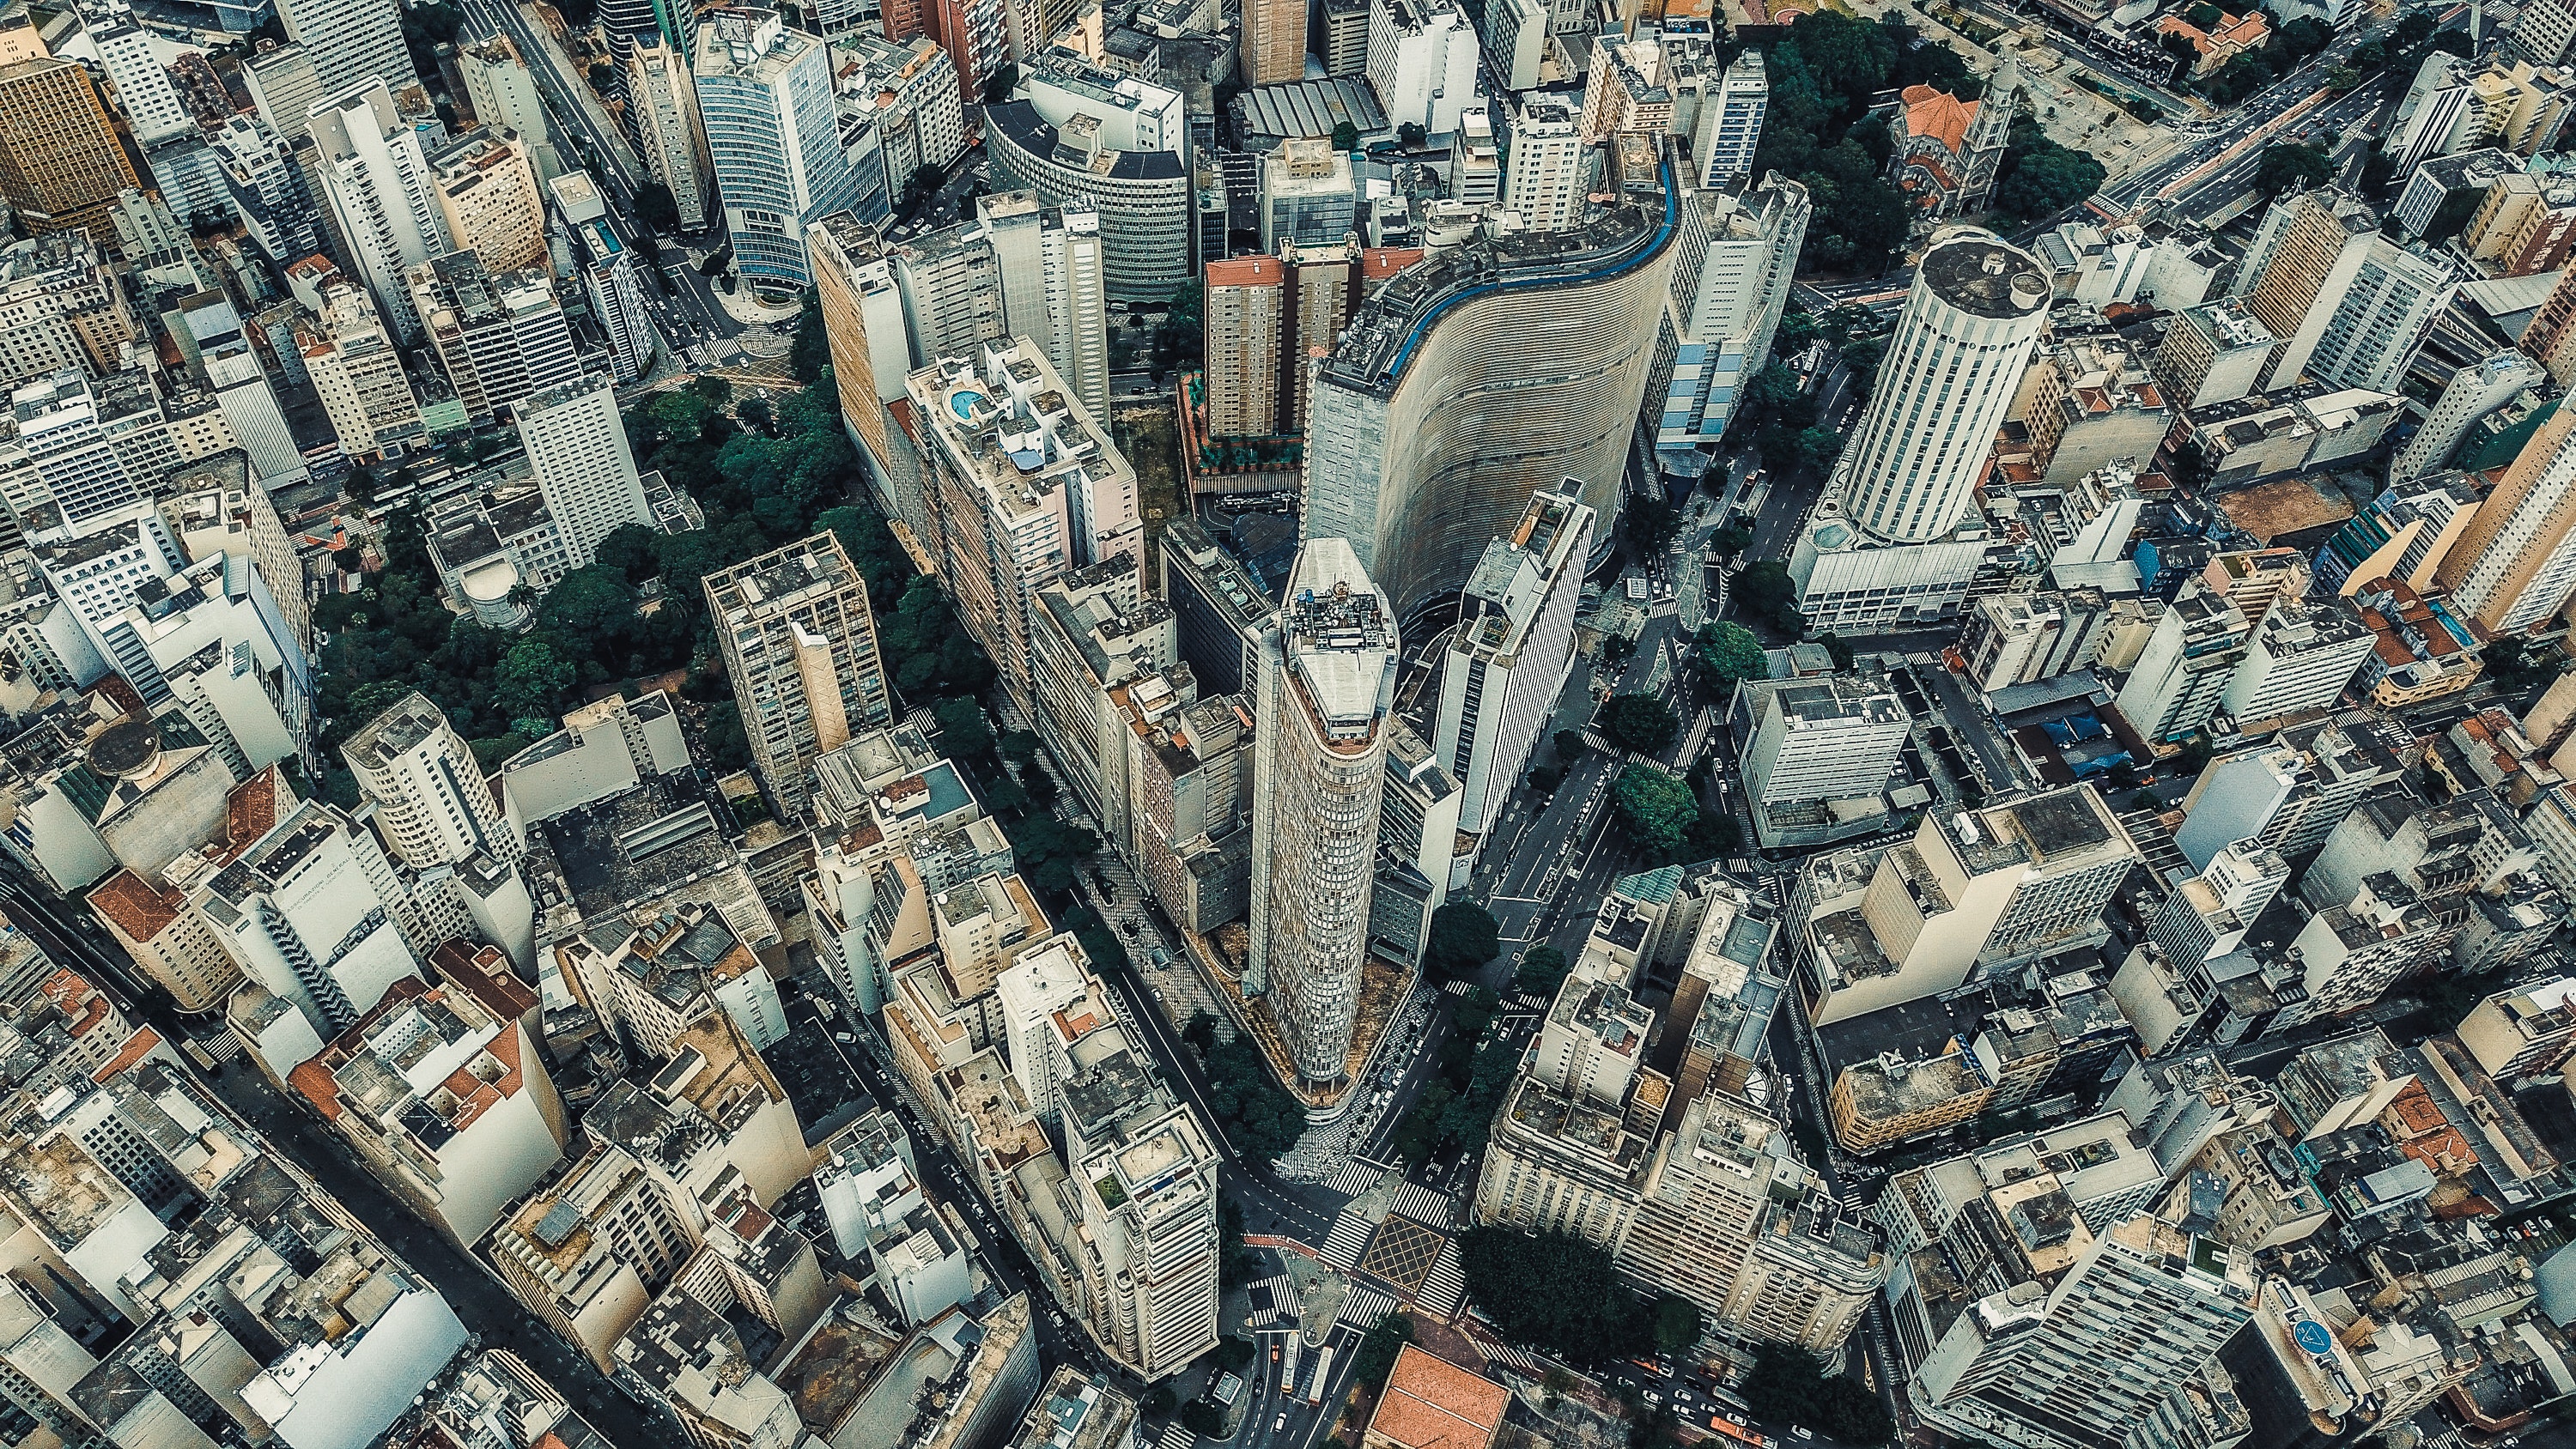
aerial photography, urban area, metropolitan area, city, metropolis, human settlement, bird's eye view, cityscape, residential area, urban design, suburb, skyscraper, downtown, architecture, photography, landscape, illustration, mixed use, building, world, art, skyline